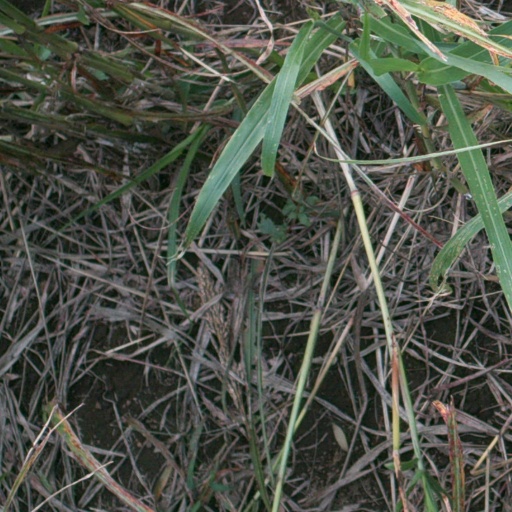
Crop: sorghum